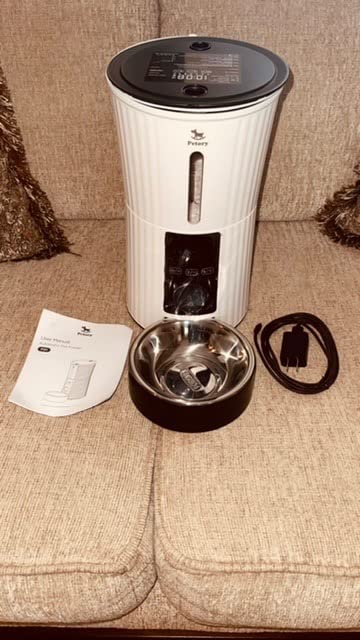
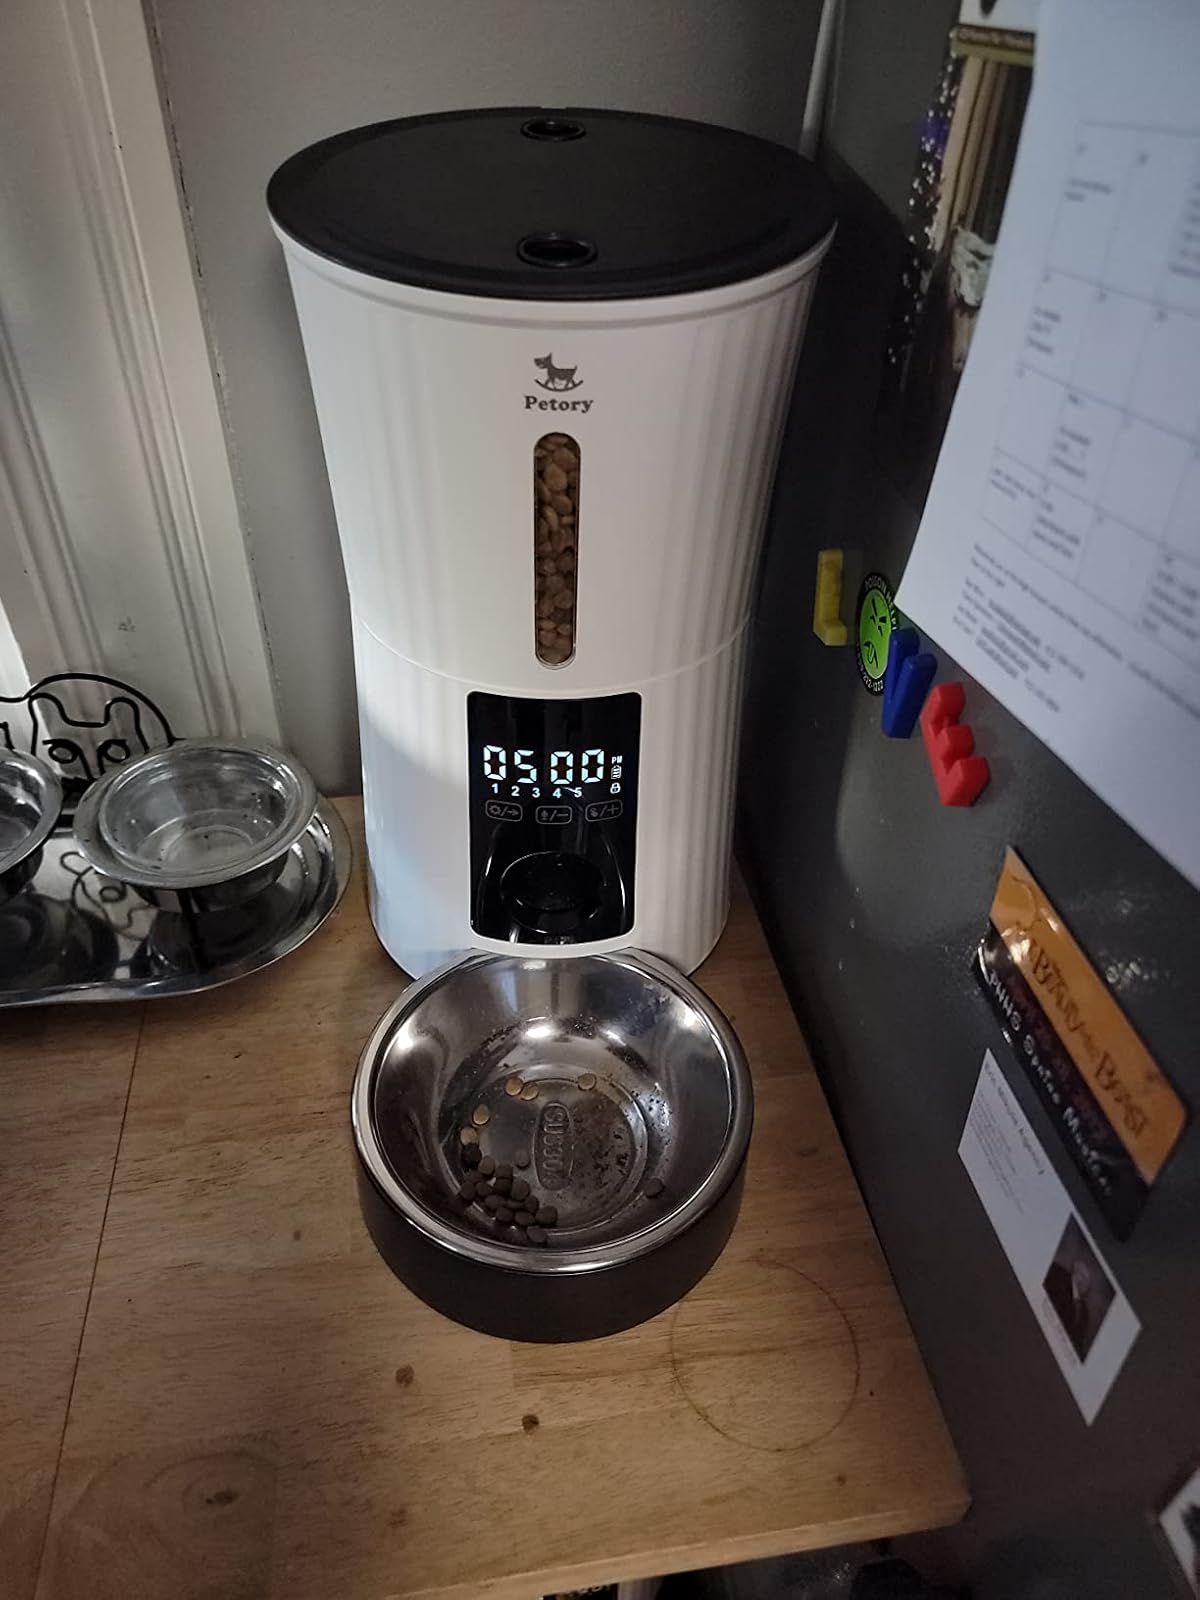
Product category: items_feeder
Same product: yes